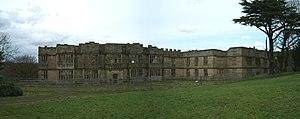
John Bowes, 9ᵉ comte de Strathmore et Kinghorne, né John Lyon, était un noble et un pair écossais. Il était le 9ᵉ comte de Strathmore et Kinghorne et l'un des ancêtres de la reine Elizabeth II.